Pune tc

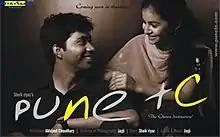
Theatrical release poster

PUNE tc is a Hindi romantic comedy film directed by Abhijeet Choudhary